Garn Boduan

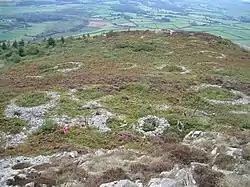
Stone hut circles on Garn Boduan

Garn Boduan is an Iron Age hillfort and hill near Nefyn, on the Llŷn Peninsula in Wales.